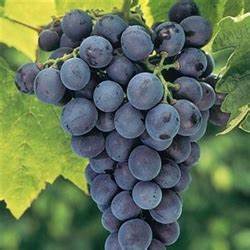
Label: Grapes